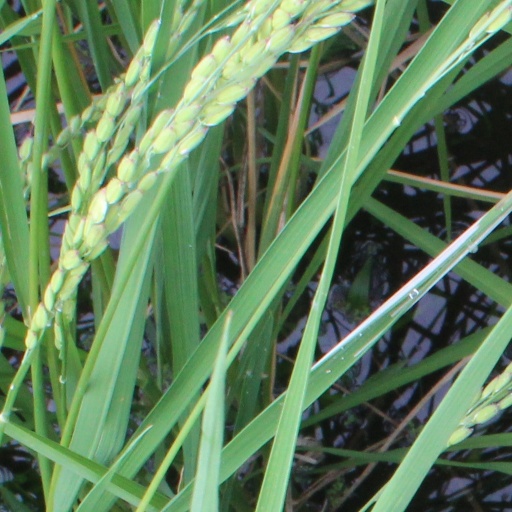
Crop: rice